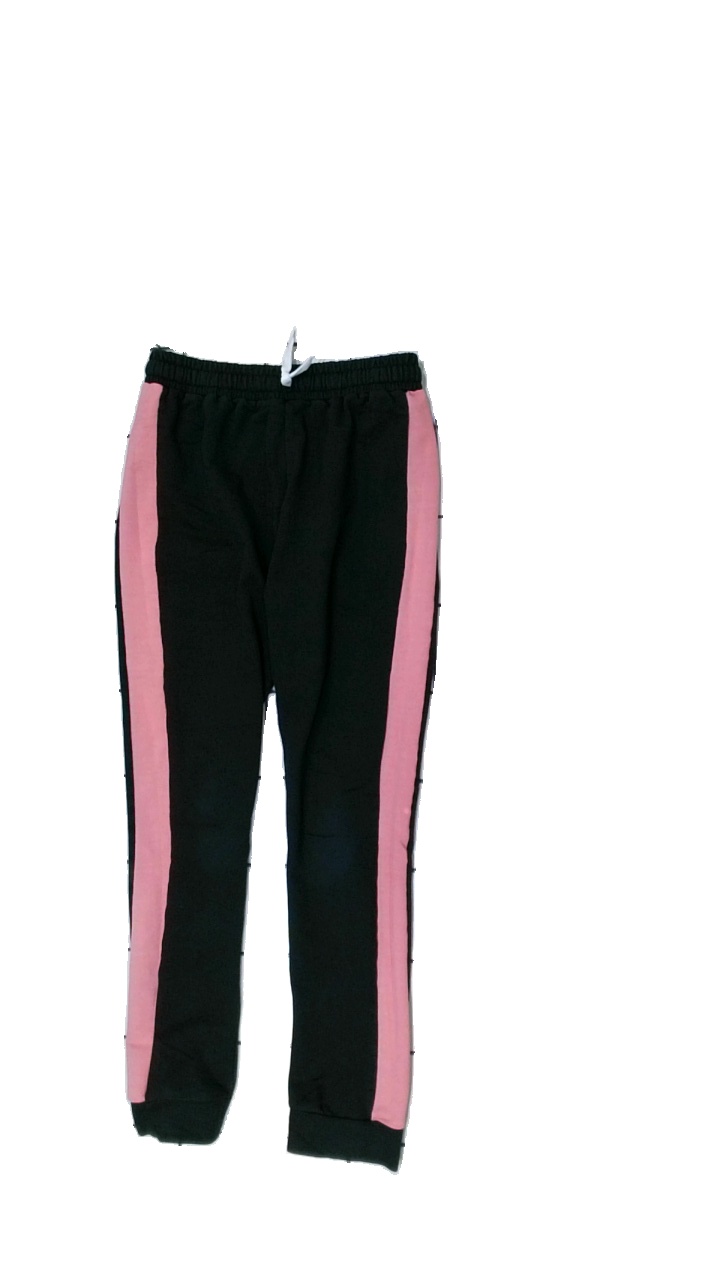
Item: Trousers (Ladies)
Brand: Missing
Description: svarta mjukisbyxor med rosa på sidorna, hål i skrevet
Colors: Pink, Black
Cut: Regular
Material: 100% cotton
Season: All
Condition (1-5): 3
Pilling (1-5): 5
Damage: hål i skrev
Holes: Major
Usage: Export
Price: <50